Kurukshetra University

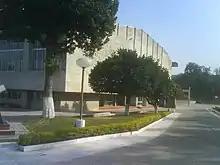
Auditorium of Kurukshetra University.

The university was in 1956 as a unitary residential University. The Department of Sanskrit was the only department in the university when it was inaugurated by Bharat Ratna Rajendra Prasad, the first President of India. The idea of establishing the university was conceived by then governor of Punjab, Chandeshwar Prasad Narayan Singh, a Sanskrit scholar.